Enver Pasha

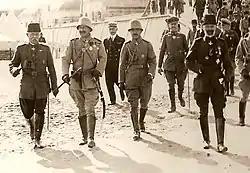
Wilhelm II and Enver Pasha in Gallipoli

After his defeat at Sarıkamış, Enver returned to Istanbul (Constantinople) and took command of the Turkish forces around the capital. He was confident that the capital was safe from any Allied attacks. The British and French were planning on forcing the approaches to Constantinople in the hope of knocking the Ottomans out of the war. A large Allied fleet assembled and staged an attack on the Dardanelles on 18 March 1915. The attack (the forerunner to the failed Gallipoli campaign) was a disaster, resulting in the loss of several ships. As a result, Enver turned over command to Liman von Sanders, who led the successful defence of Gallipoli. Enver then left to attend to pressing concerns on the Caucasus Front. Later, after many towns on the peninsula had been destroyed and women and children killed by the Allied bombardment, Enver proposed setting up a concentration camp for the remaining French and British citizens in the empire. Henry Morgenthau, the American ambassador to the Ottoman Empire, convinced Enver not to go through with this plan.